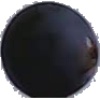
Label: blue_grape